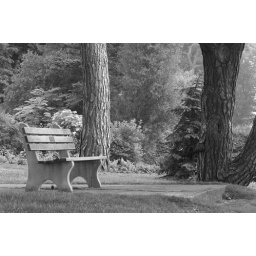
bench in black and white